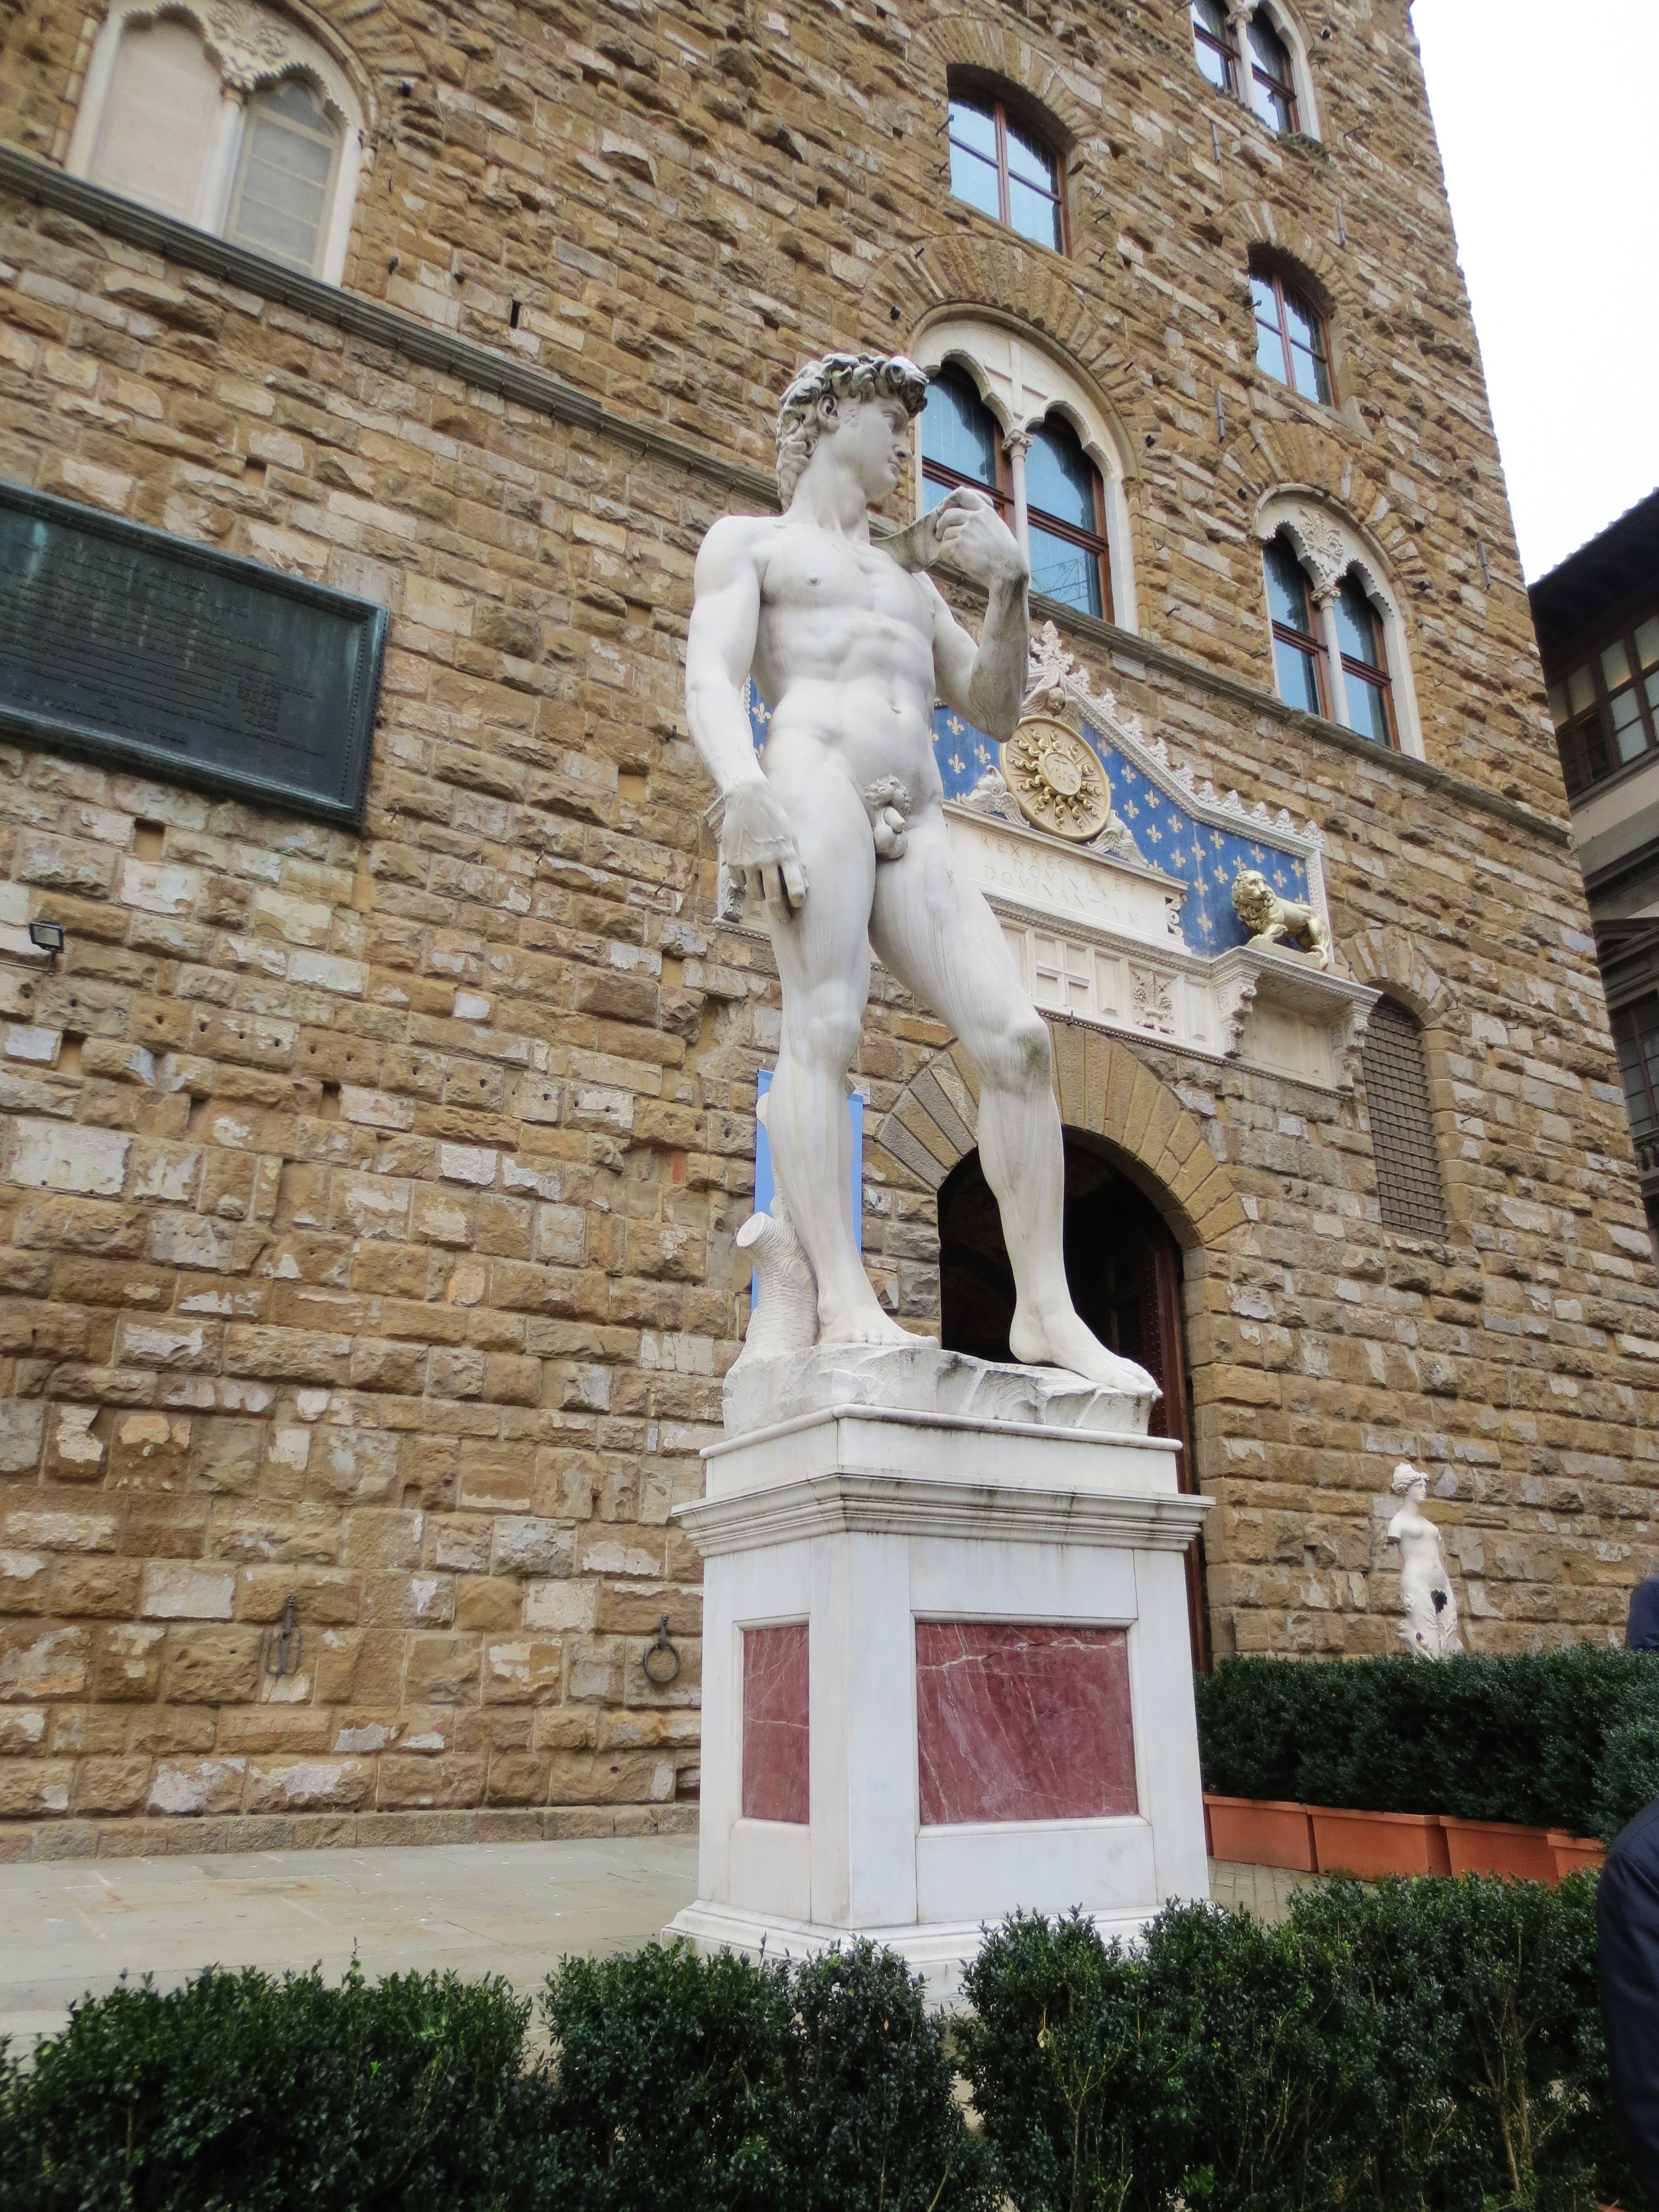
monument, statue, landmark, facade, sculpture, memorial, art, florence, david, firenze